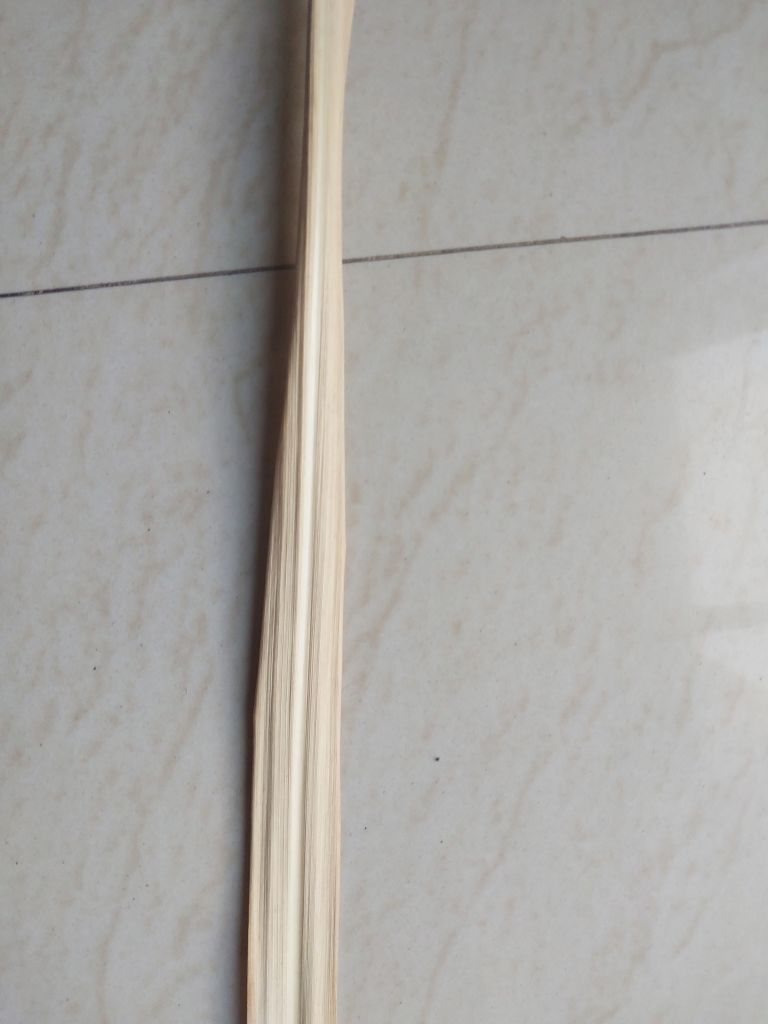
Label: Brown Spot